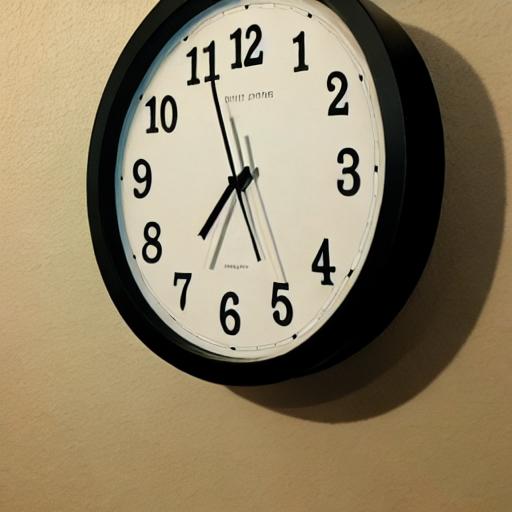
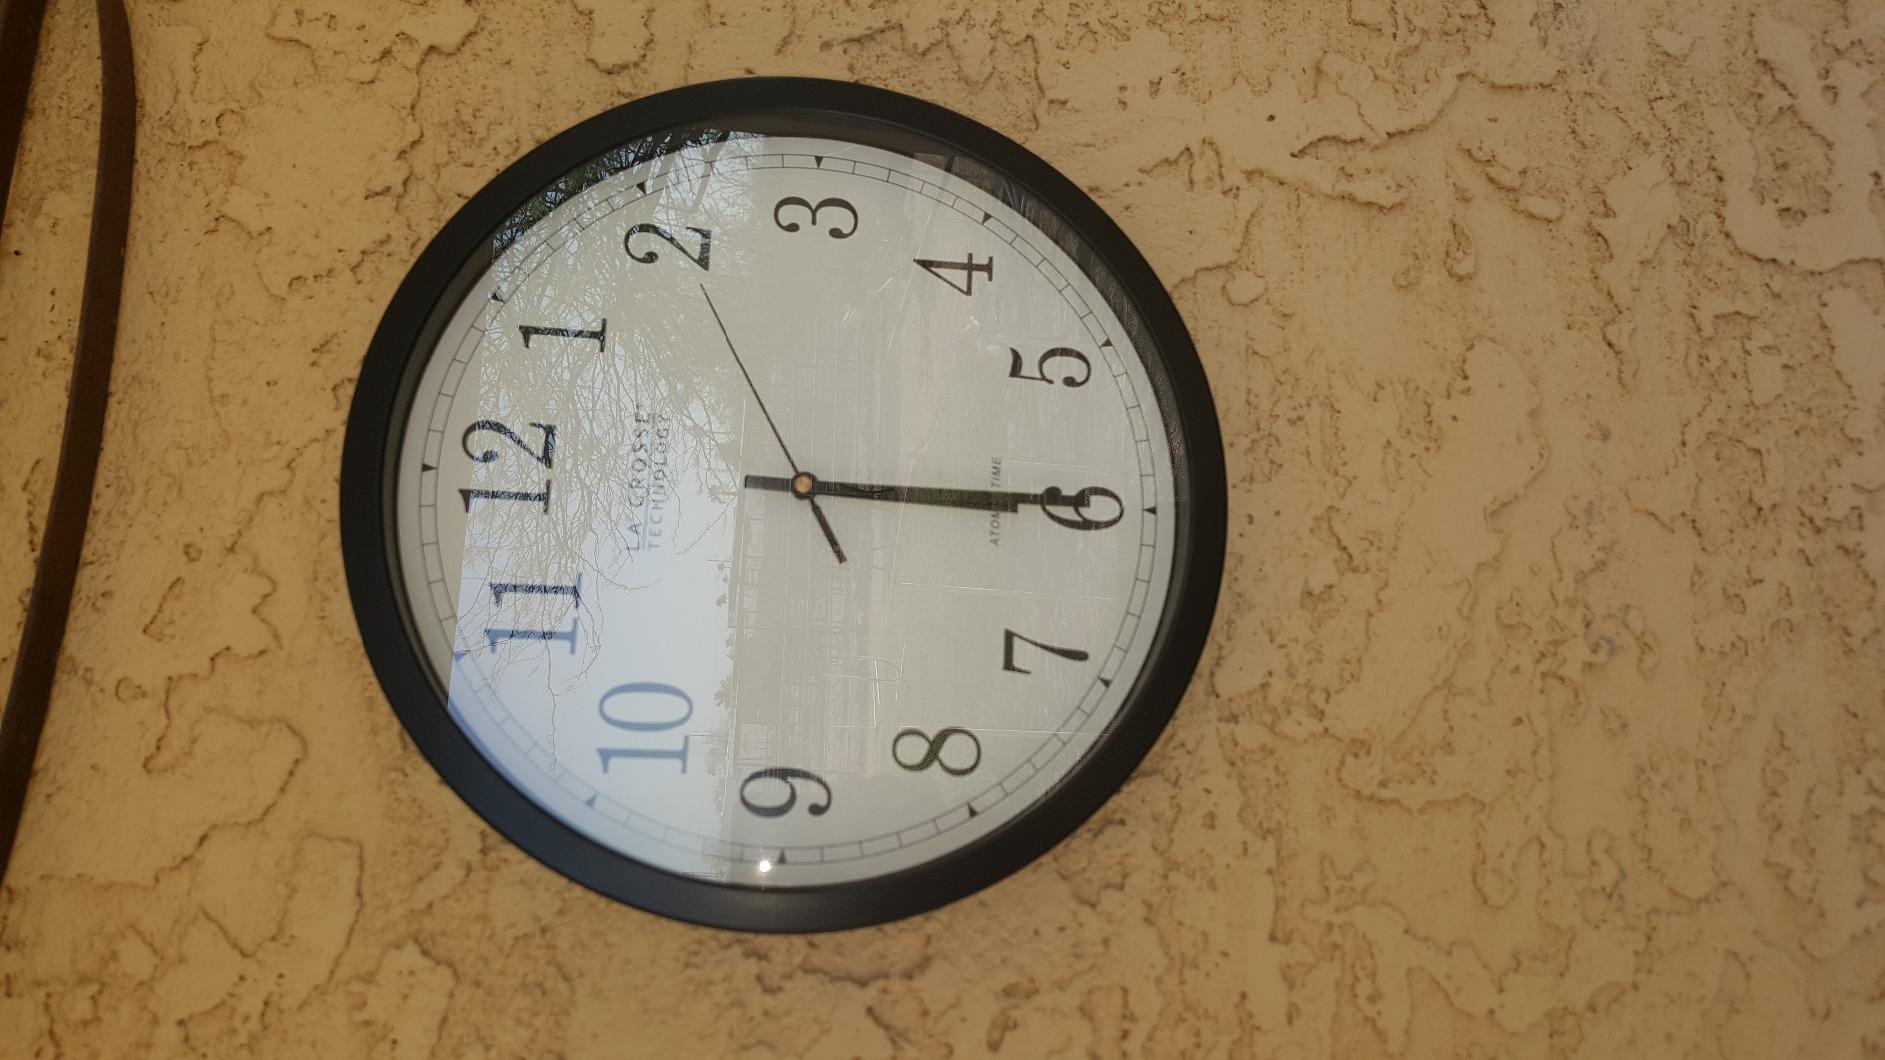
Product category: clock
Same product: no